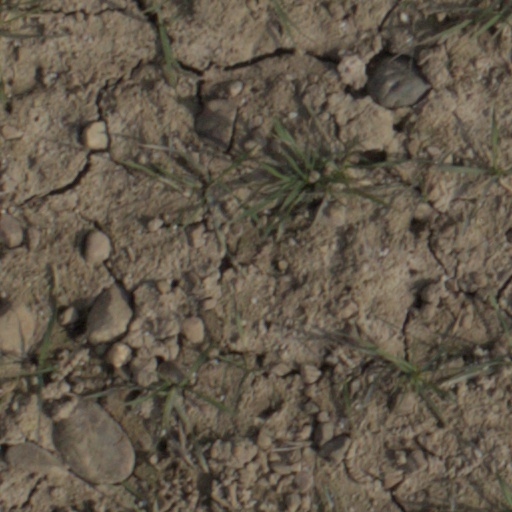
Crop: wheat